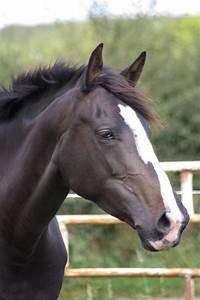
Label: cavallo